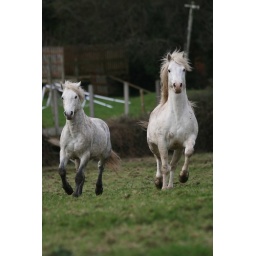
Two connemara pony stallions together on winter pasture in Moycullen, Connemara, Ireland 27.1.2008